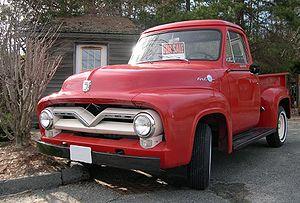
Le Ford F-Series est une gamme américaine de modèles de pick-up de la société Ford Motor Company, vendue pendant plus de cinq décennies. Le modèle le plus populaire de la F-Série est le F-150. Il est le véhicule le plus vendu dans le monde pendant 23 ans et le pick-up le plus vendu aux États-Unis et au Canada pendant 28 ans. Les analystes estiment que les seuls F-Series composent la moitié des bénéfices Ford ces dernières années.